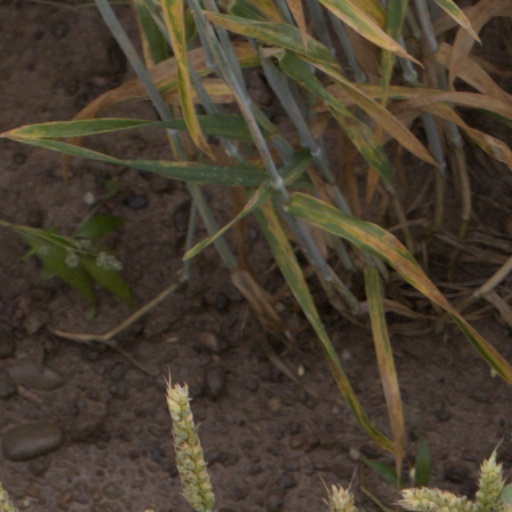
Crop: wheat